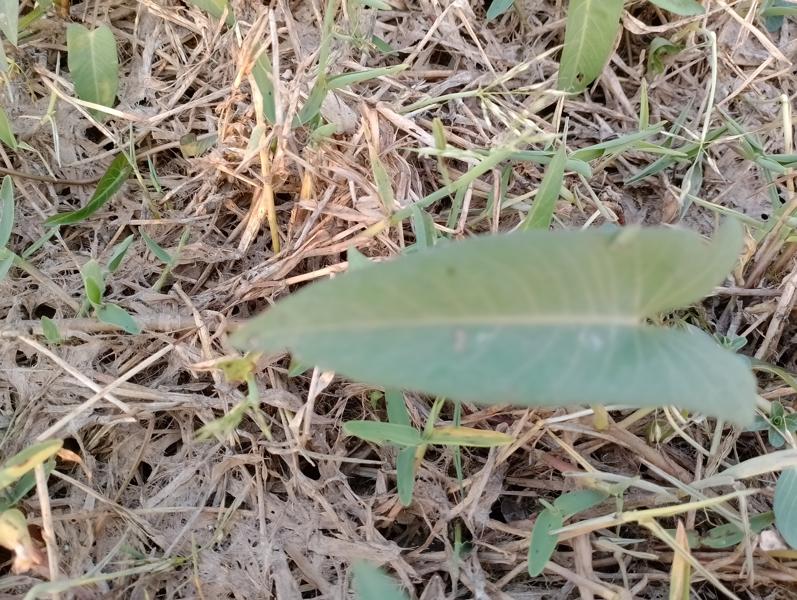
Weed species: Ipomoea aquatic